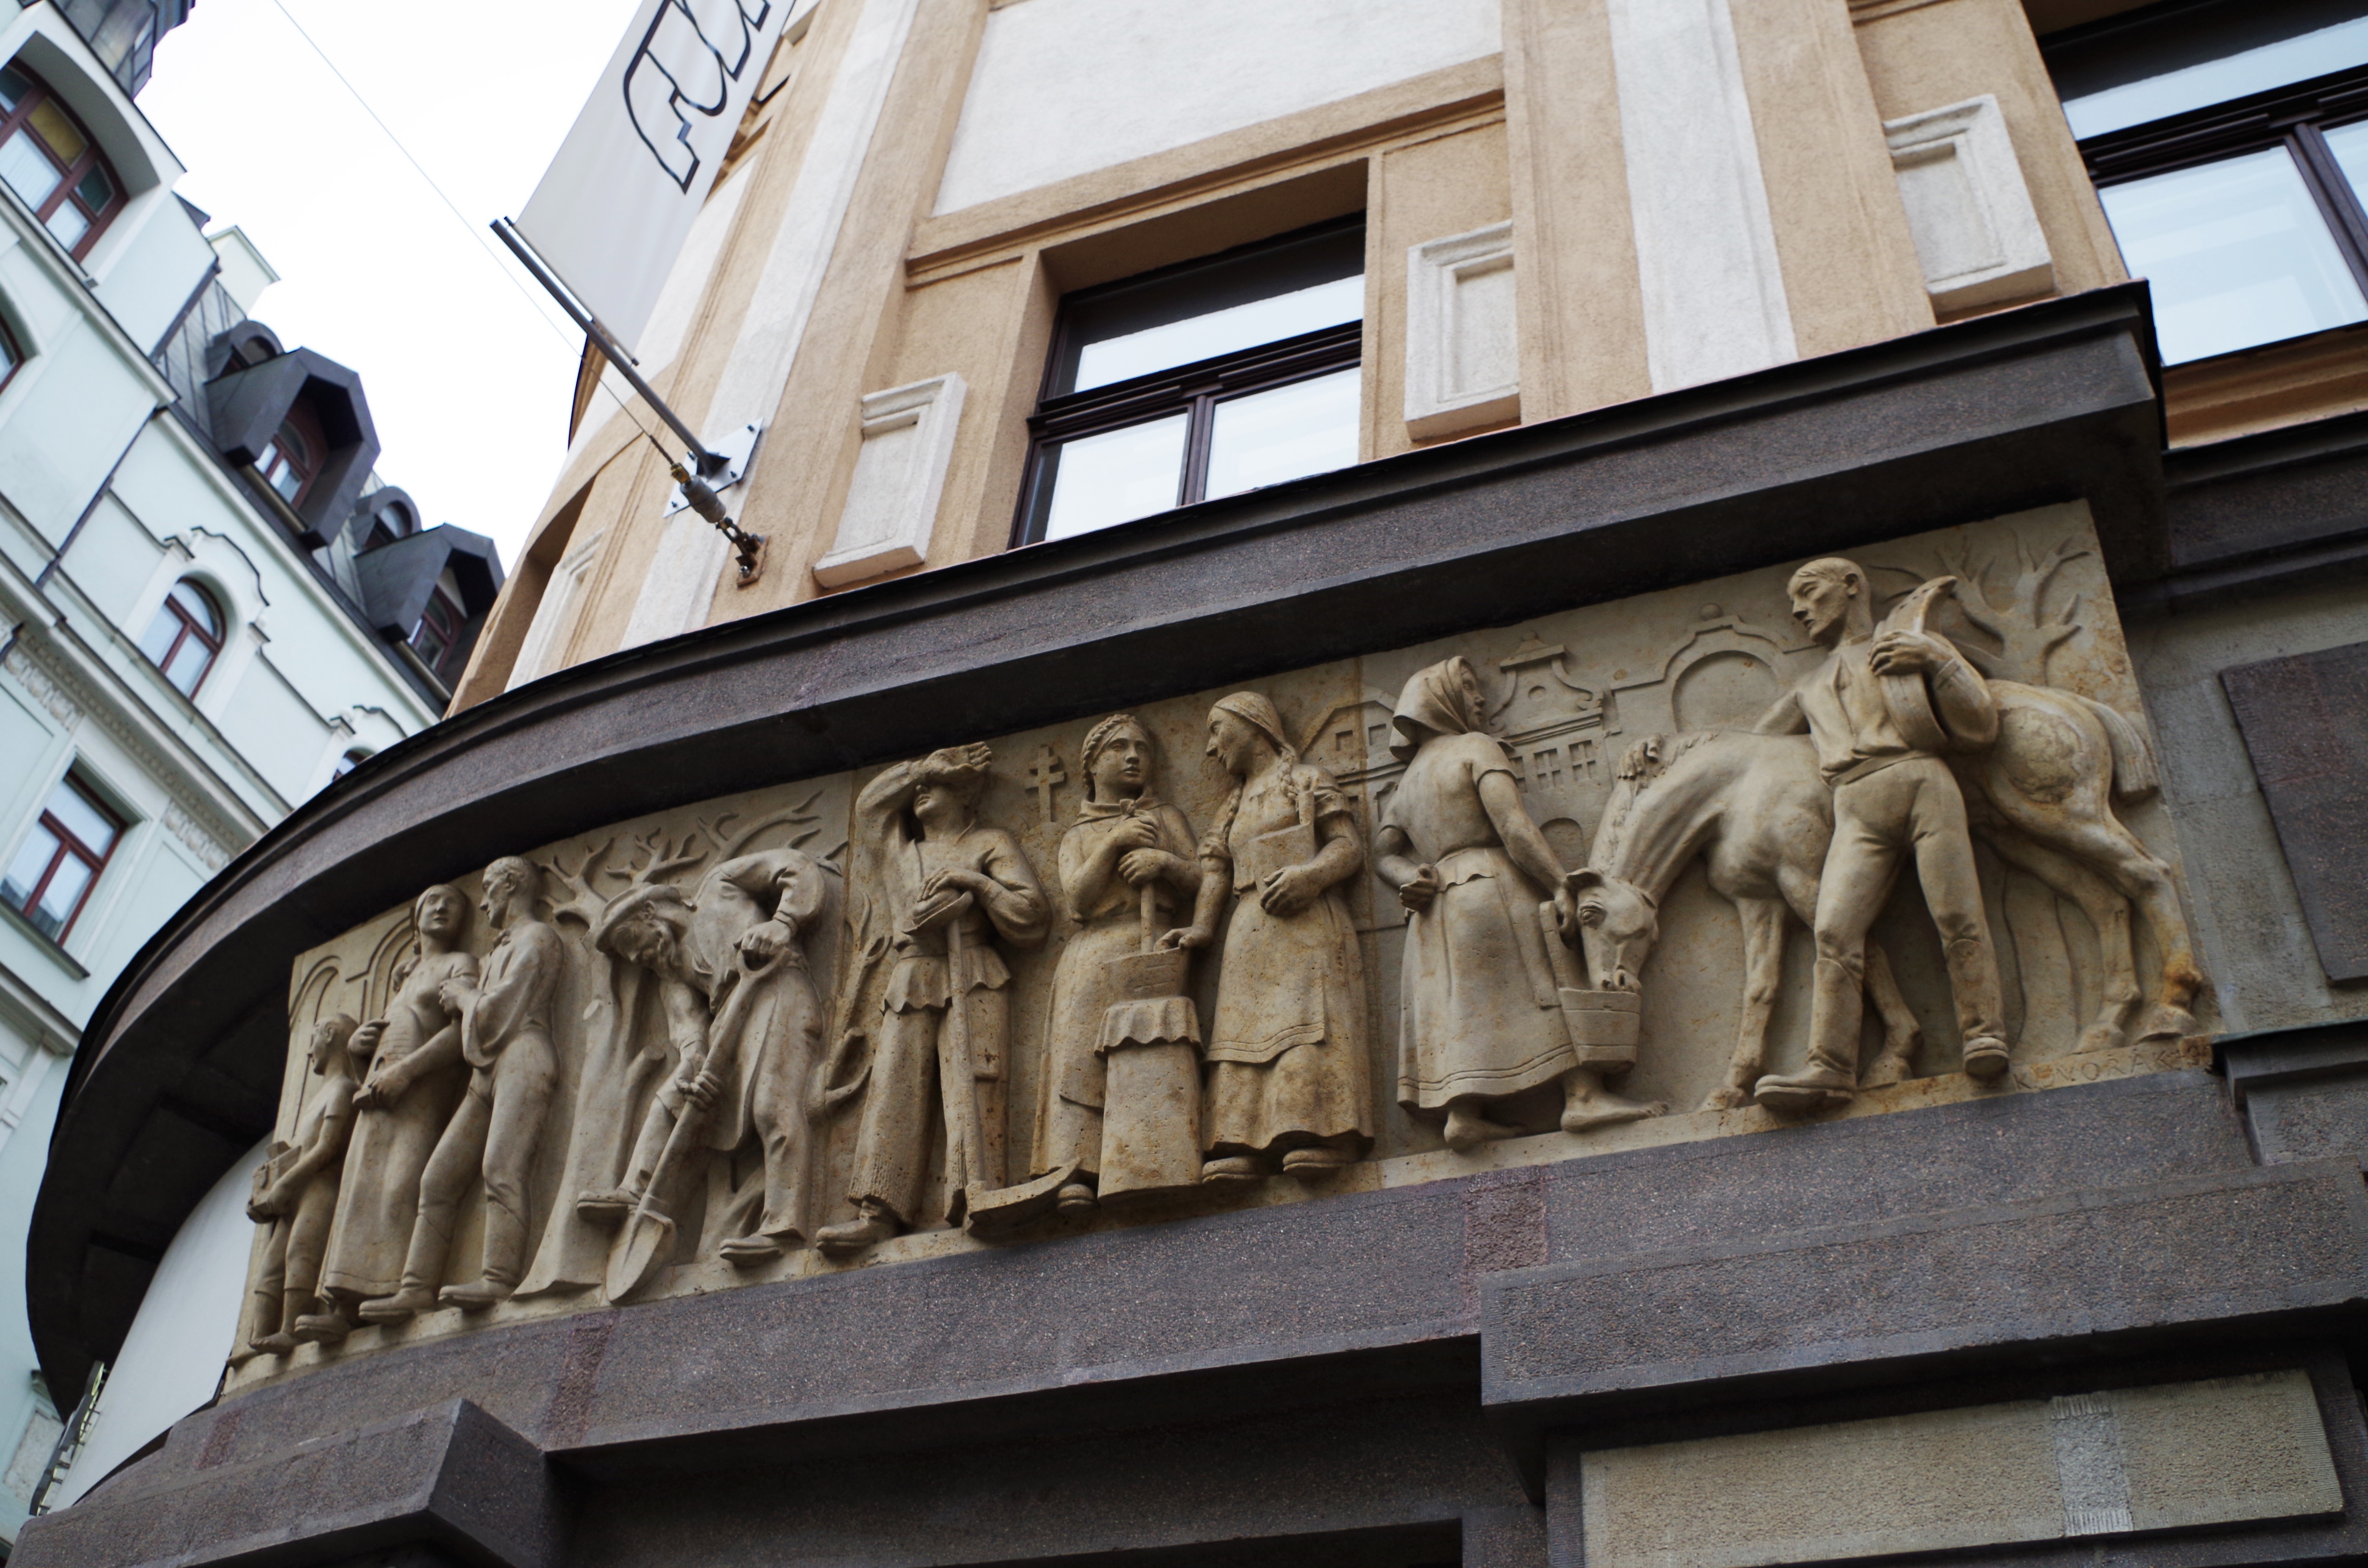
architecture, building, monument, statue, landmark, facade, prague, ornament, sculpture, art, sculptures